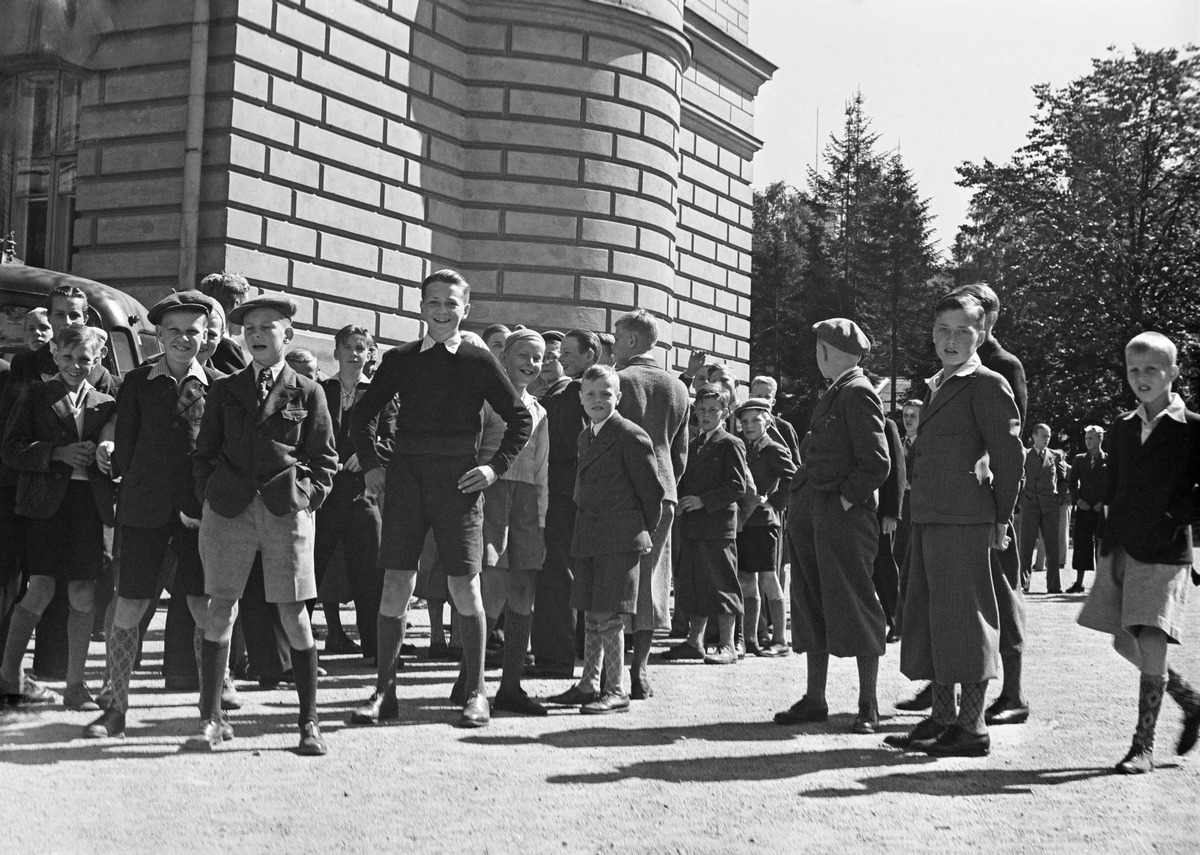
Koulut alkavat
Skolorna börjar; The Schools start
sisällön kuvaus: Koululaisia Svenska normallyceumin "Norssenin" pihalla Helsingissä 1.8.1940. content description: Pupils on the court yard of Svenska normallyceum "Norsen" in Helsinki 1.8.1940. innehållsbeskrivning: Skolelever på Svenska normallyceums "Norsens" gård i Helsingfors 1.8.1940.
Kuvaaja: Sundström, Hugo, kuvaaja
Vuosi: 1940
Paikka: Suomi, Uusimaa, Helsinki
Aiheet: HBL; koululaiset; kansakoulu; pupils; schools; school children; elementary school; skolelever; skolor; barn; folkskola